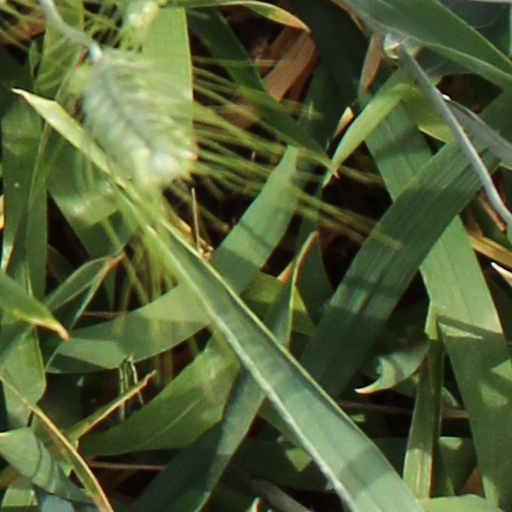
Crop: wheat